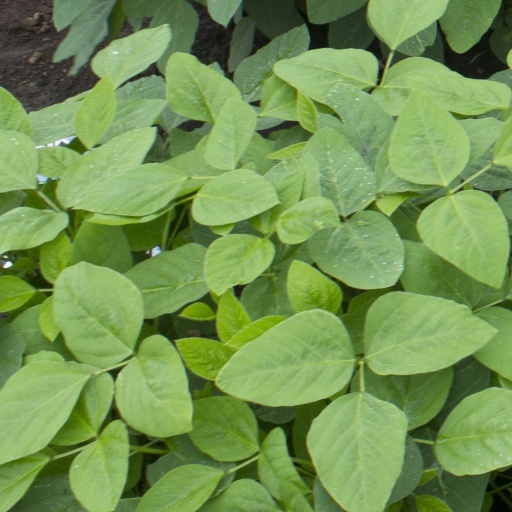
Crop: soybean